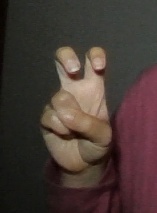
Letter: toot